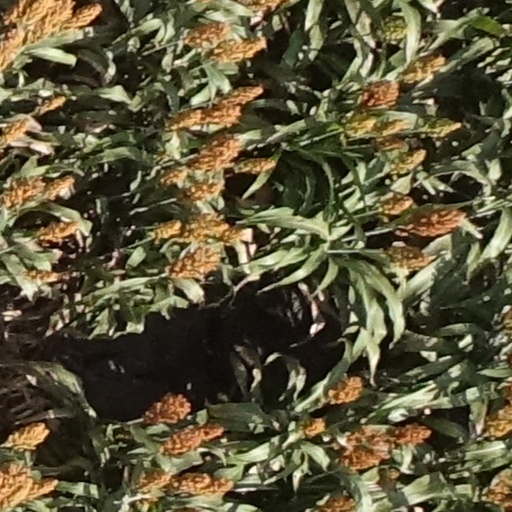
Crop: sorghum